Waded Cruzado

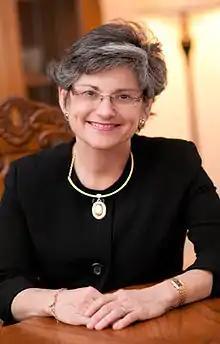
Cruzado in 2012

Waded Cruzado (born January 16, 1960) is a Puerto Rican professor of Spanish language and Spanish literature. She served as Interim President of New Mexico State University from 2008 to 2009, and since 2010 has served as the 12th President of Montana State University in Bozeman, Montana.